810th Strategic Aerospace Division

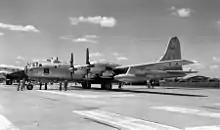
B-50D from the 97th Bomb Wing, Biggs AFB, early 1950s

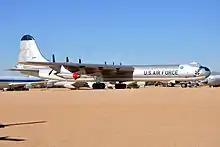
Former 95th Bomb Wing Convair B-36J Peacemaker at the Pima Air Museum

The 97th Bomb Wing's tactical squadrons flew the Boeing B-50 Superfortress and it was also assigned a refueling squadron with Boeing KB-29 Superfortress tankers. The division's 95th Bomb Wing was not manned, but was also nominally a medium bombardment wing.